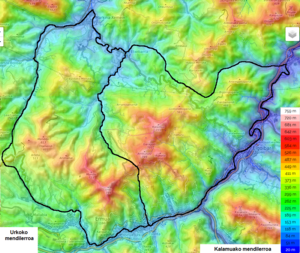
Carte topographique des massifs d'Urko et Kalamua. Español: Mapa topografico de las sierras de Urko y Kalamua.